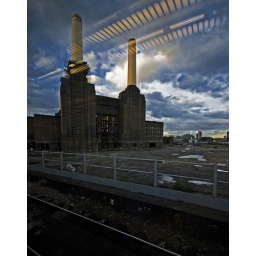
(G) plant by train